Rashtriya Swayamsevak Sangh

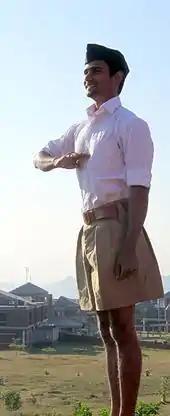
A volunteer taking an oath in the uniform shorts used until 2016

The term "shakha" is Hindi for "branch". Most of the organisational work of the RSS is done through the co-ordination of the various "shakhas". These "shakhas" are run for one hour in public places. The number of "shakhas" increased from 8500 in 1975 to 11,000 in 1977, and became 20,000 by 1982. In 2004 more than 51,000 "shakhas" were run throughout India. The number of shakas had fallen by over 10,000 after the fall of the Bharatiya Janata Party (BJP)-led government in 2004. However, by mid-2014, the number had again increased to about 40,000 after the return of BJP to power in the same year. This number stood at 51,335 in August 2015.